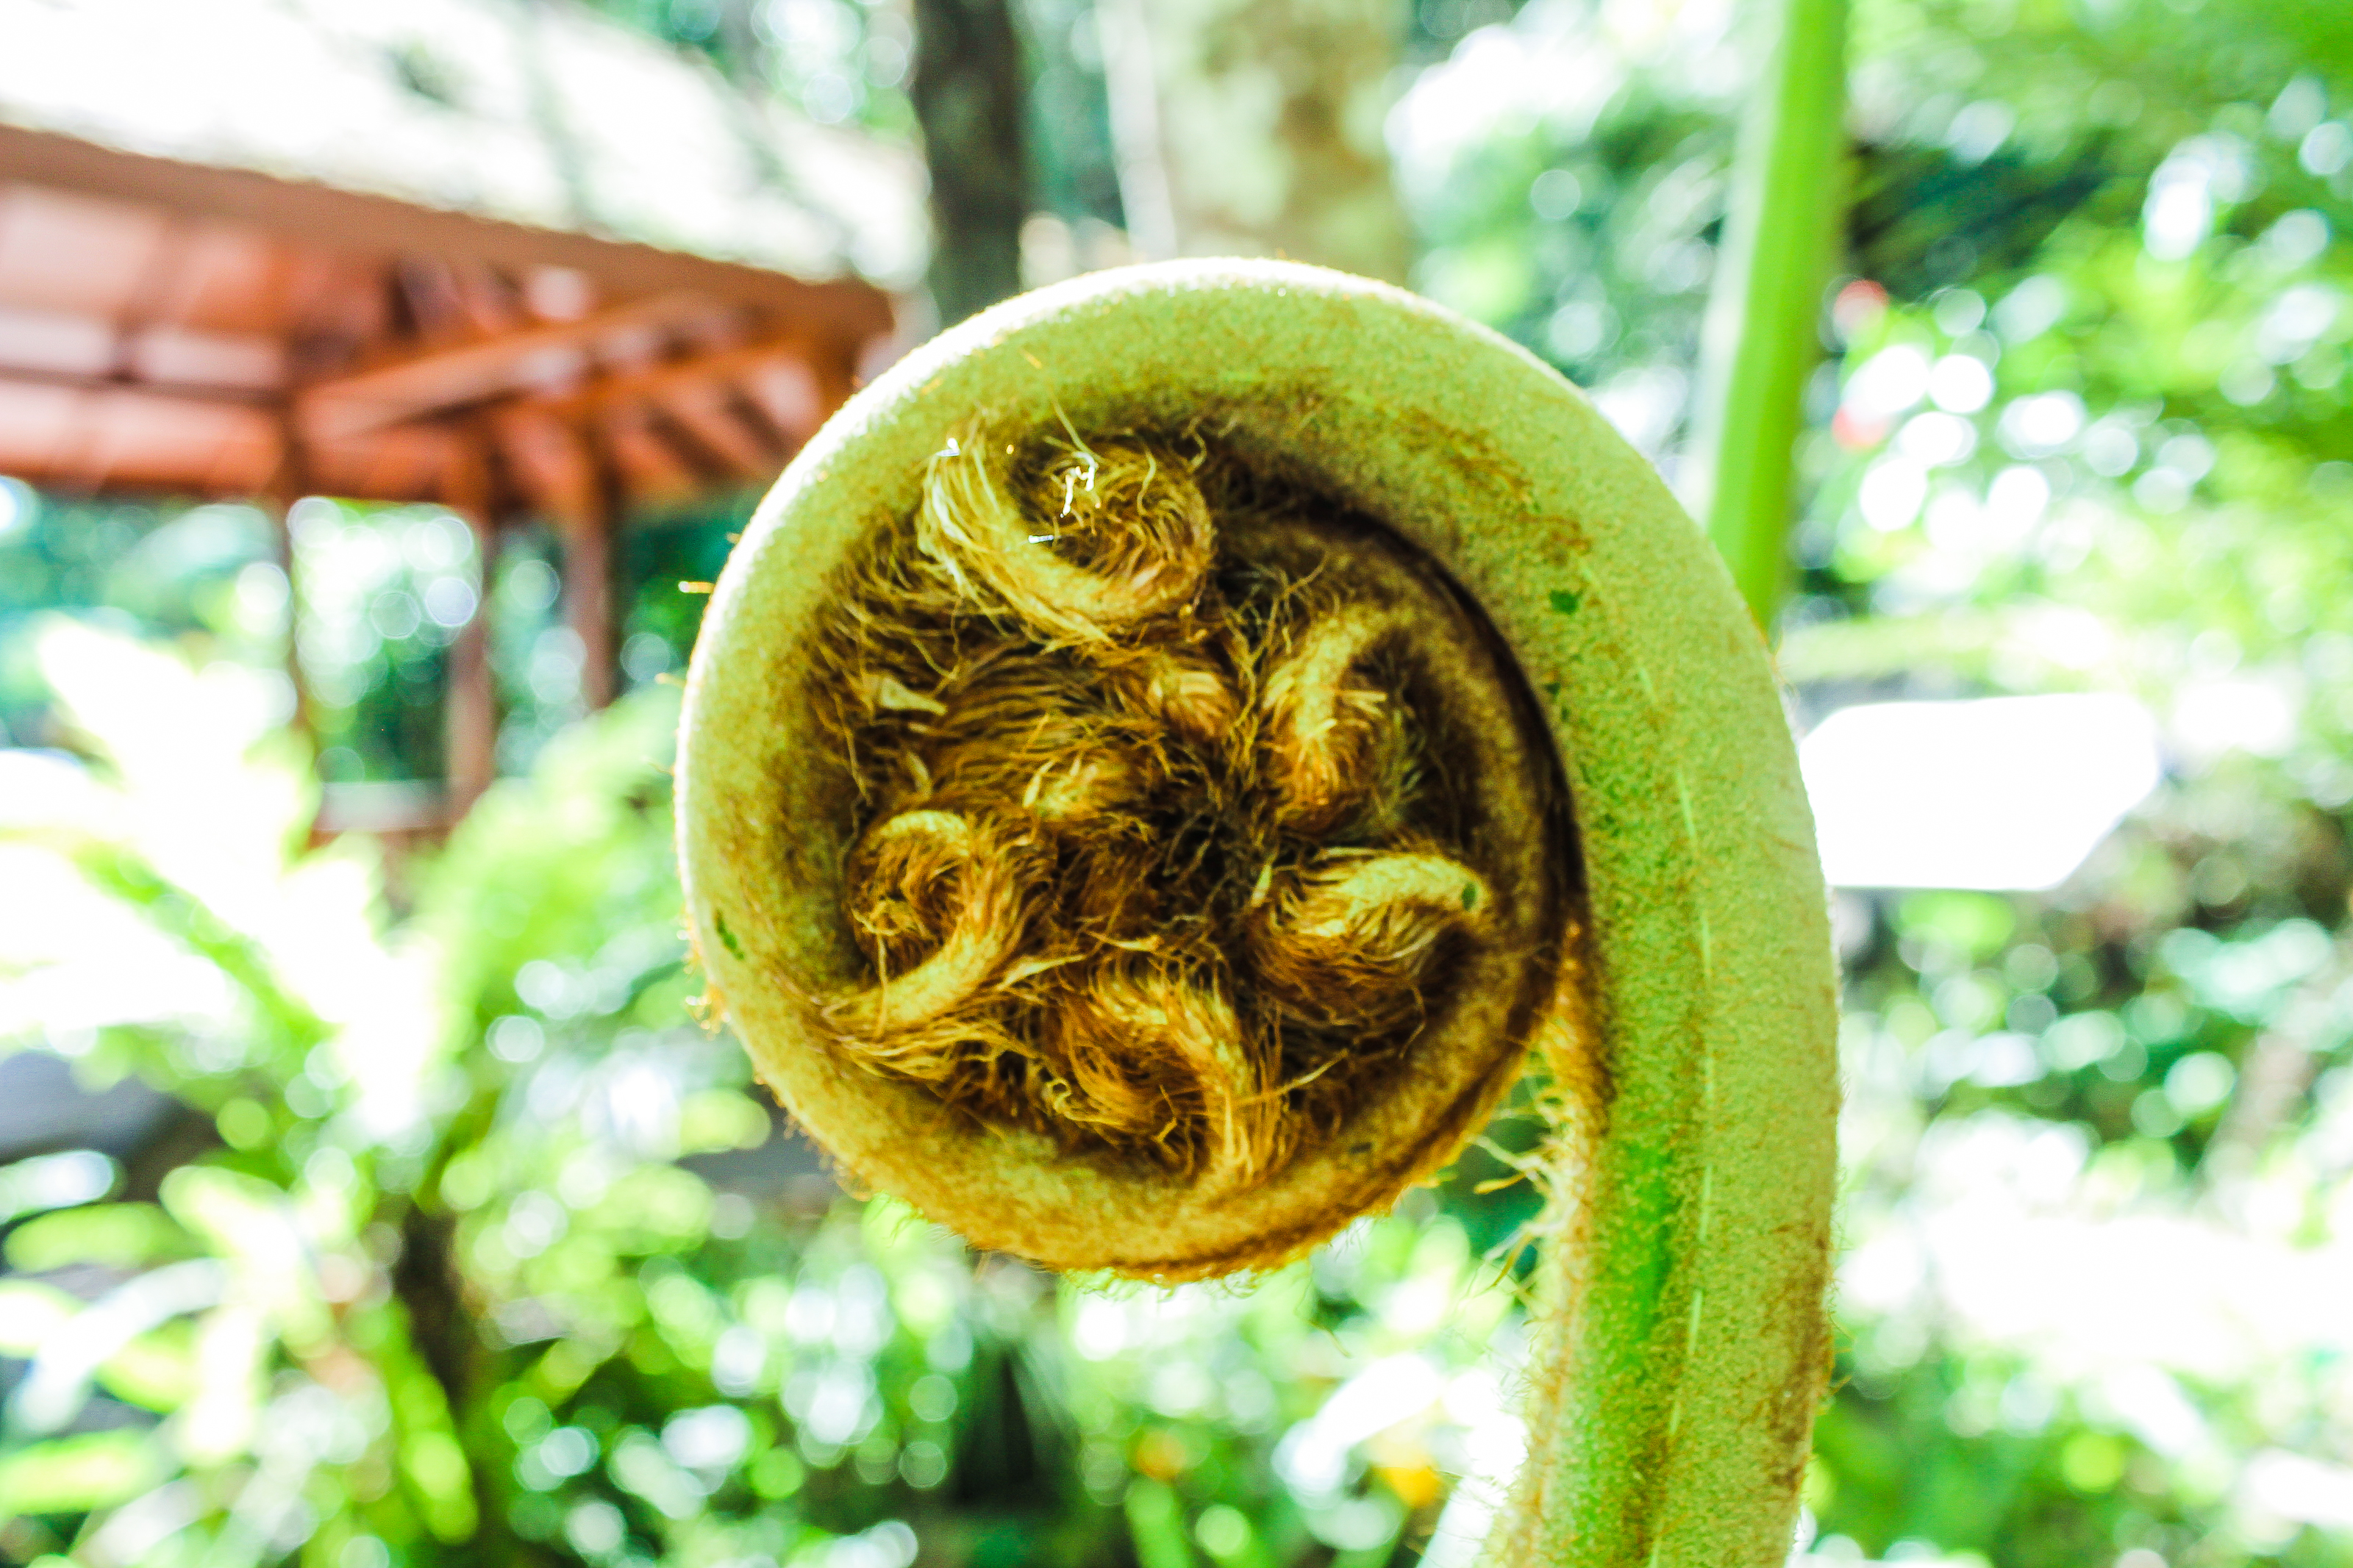
beautiful, beauty, bloom, blooming, blossom, botanical, botany, bouquet, close, closeup, color, colorful, cool, countryside, flora, floral, flower, freshness, garden, gardening, grass, green, ground, holidays, home, house, landscape, landscaped, landscaping, lawn, lush, manicured, natural, nature, outdoor, park, path, paved, pavement, perennial, petal, plant, pretty, red, seasonal, stone, summer, walkway, white, yard, fiddlehead fern, leaf, vascular plant, nepenthes, dish